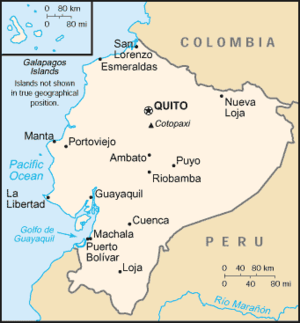
Ecuador / Provinser
Kort over Ecuador
Ecuador, officielt Republikken Ecuador, er et land i det nordvestlige Sydamerika. Det grænser op til Colombia i nord, Peru i øst og syd, og Stillehavet i vest. Ecuador omfatter også øgruppen Galápagos i Stillehavet, der ligger ca. 1000 km vest for fastlandet. Landets hovedstad er Quito.